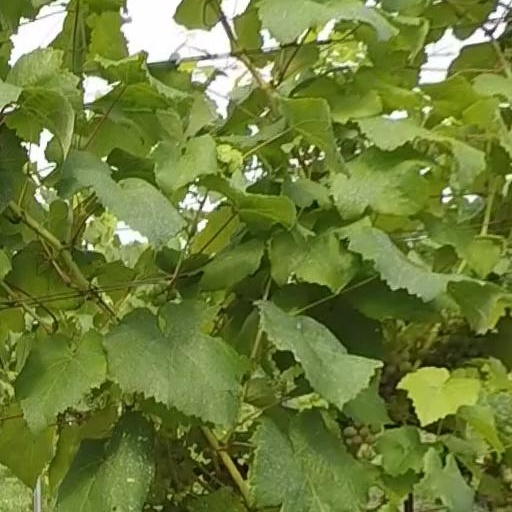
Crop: grape